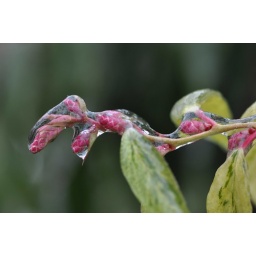
Leucothoe buds frozen in ice... there will be tiny white flowers in spring!